Sweetworthy

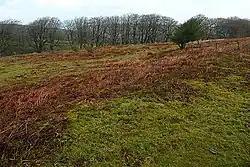
Enclosure at Sweetworthy

Sweetworthy is the site of two Iron Age hill forts or enclosures at Luccombe, south of Porlock, Somerset, England. They are on the north-facing slope of Dunkery Hill. One has a single rampart and external ditch, enclosing . The rampart is still visible and the ditch on the east side is used as a trackway. There was a defended settlement above the main site.